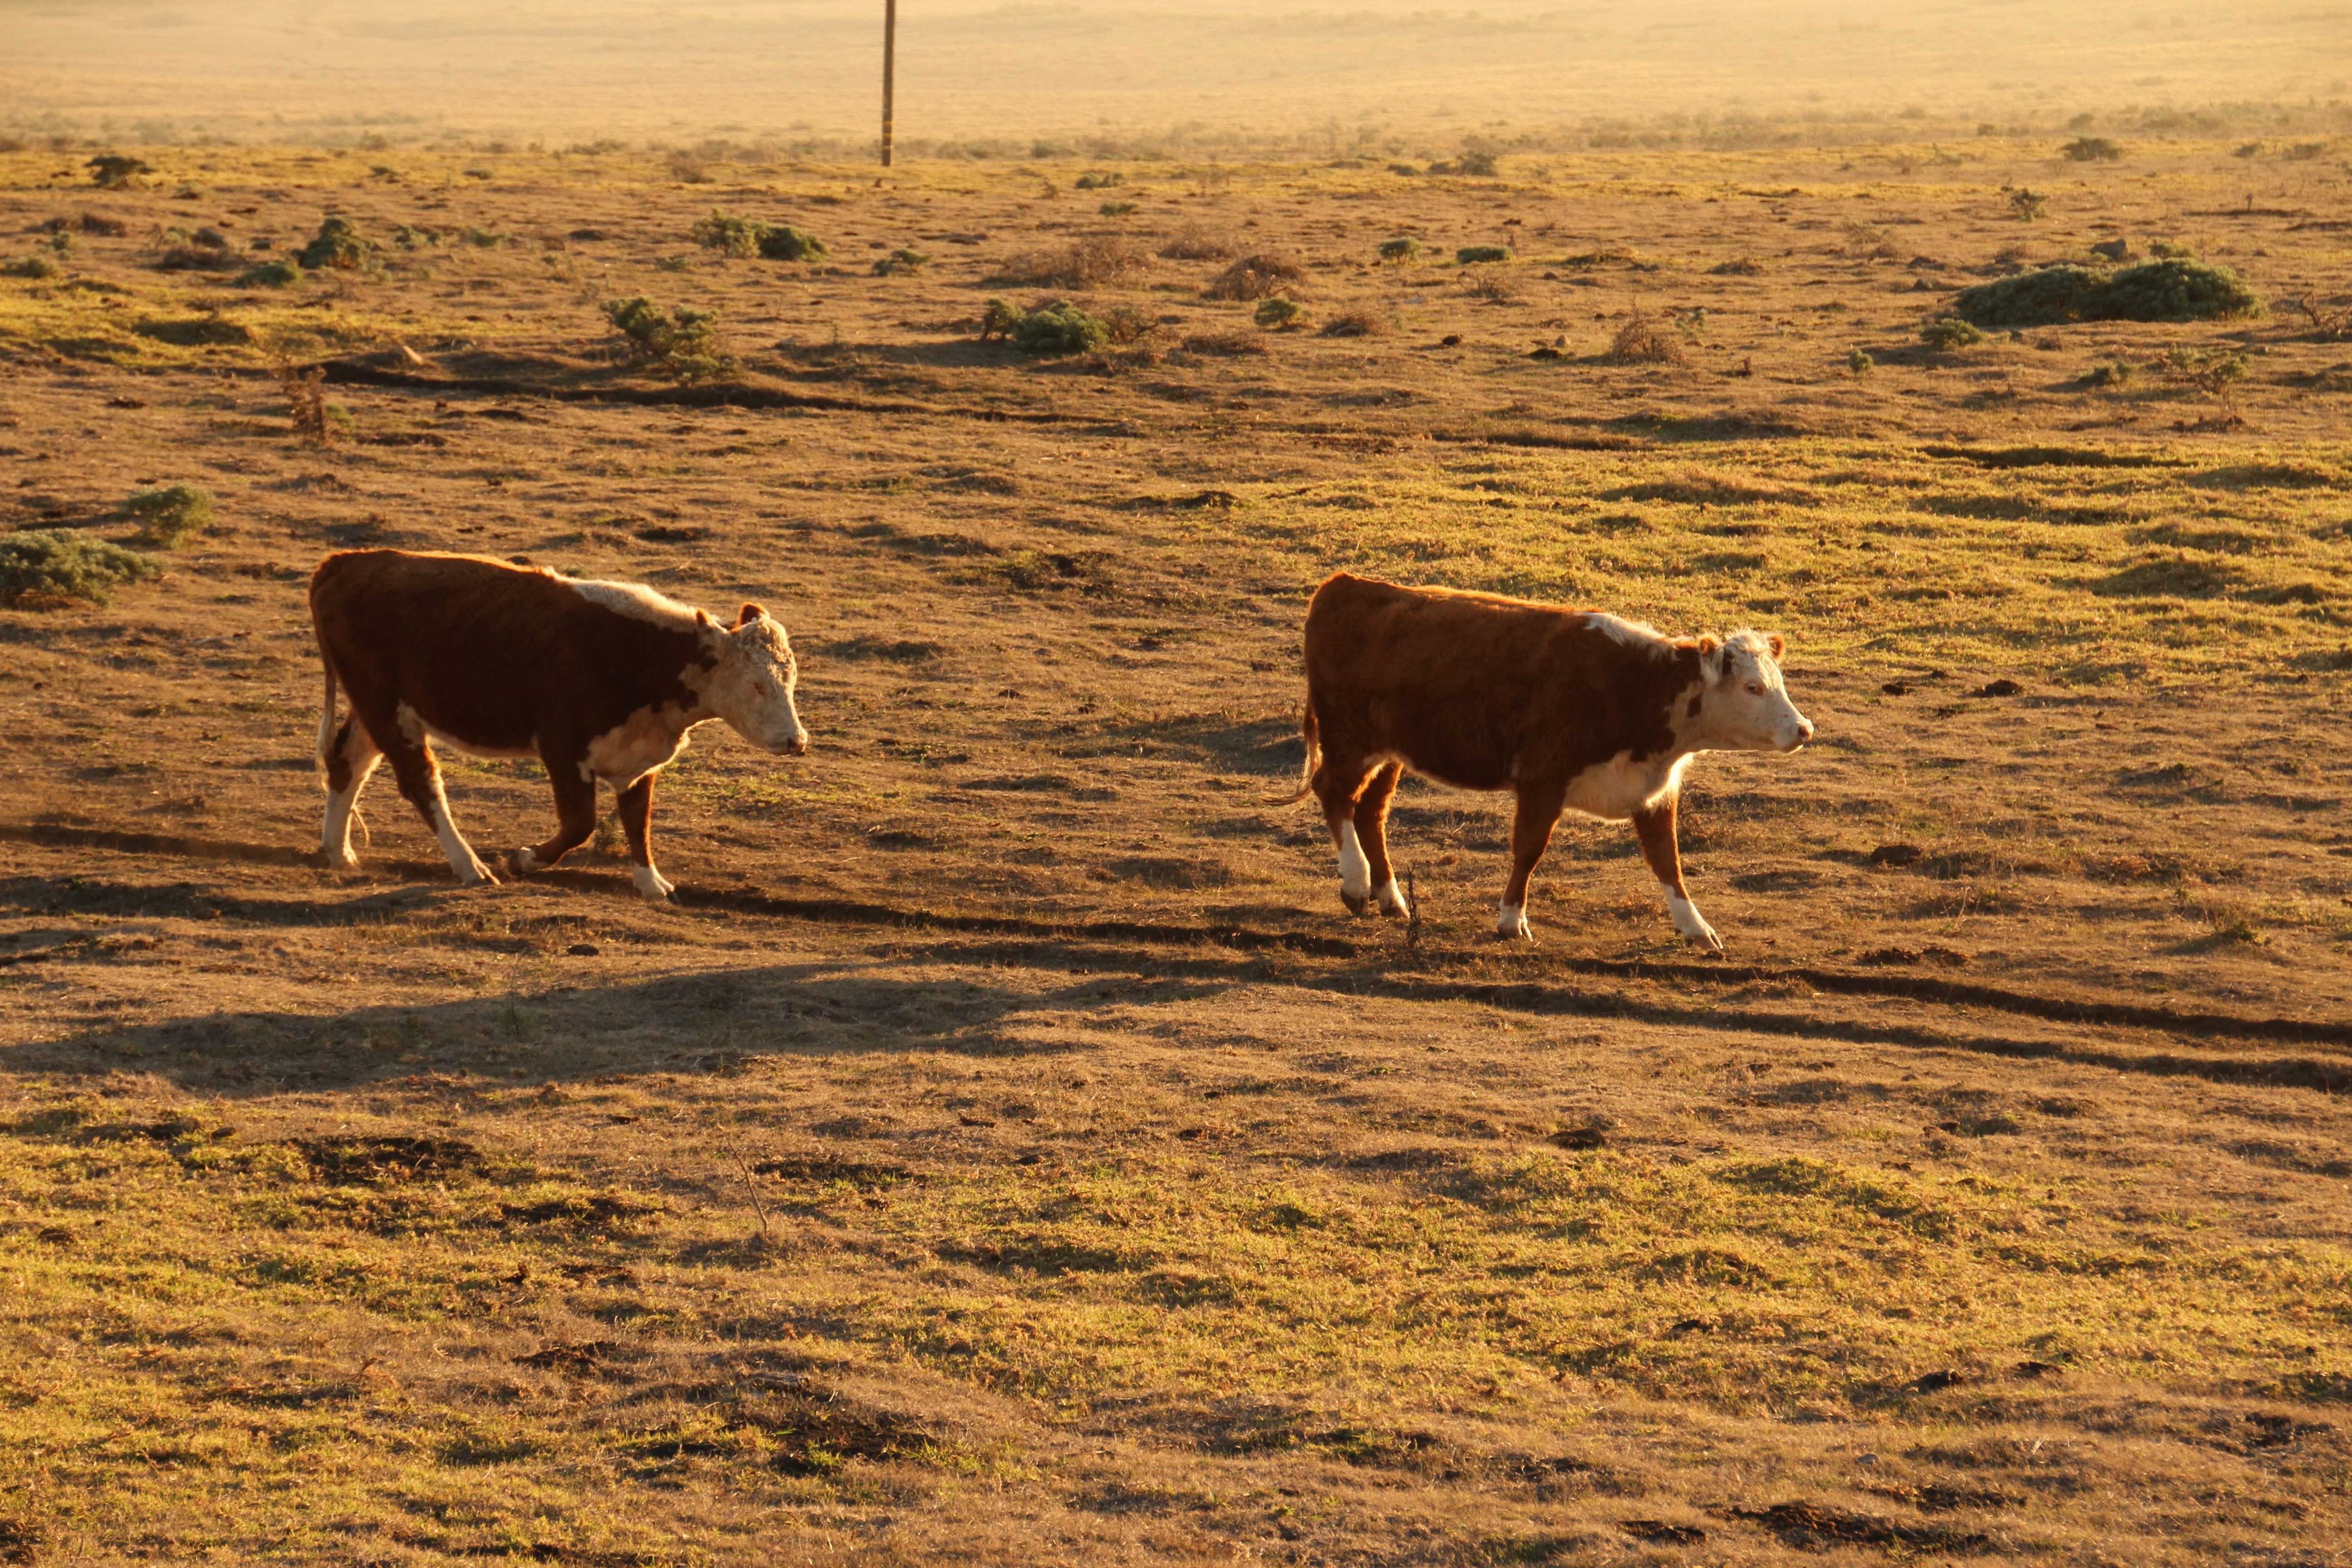
landscape, coast, sunset, field, farm, prairie, countryside, animal, wildlife, rural, cattle, herd, pasture, grazing, mammal, california, fauna, savanna, plain, farmland, cows, bull, grassland, pastoral, habitat, steppe, rural area, natural environment, cattle like mammal